Huapeng Road station

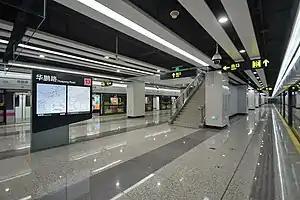
Station Platform

Huapeng Road is a station on Line 13 of the Shanghai Metro, part of phase two of the line. Located at Chengshan Road and Huapeng Road in the city's Pudong New Area, the station opened with the rest of phases two and three of Line 13 on 30 December 2018. During the planning stages, the station was known as Liuli.